Dungy Head

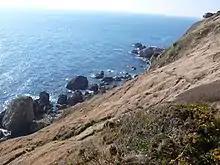
Cliffs and coast below Dungy Head

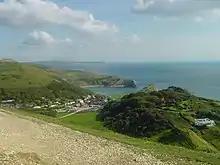
View from Dungy Head looking south eastwards towards Lulworth Cove

Dungy Head is a coastal promontory located west of Lulworth Cove on the Jurassic Coast in Dorset, England. It forms the eastern end of St Oswald's Bay. It is composed of Portland stone strata. The surrounding area is popular for coastal walks, which yield impressive views. Cliff-climbing however is dangerous and not recommended.